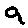
Label: 9